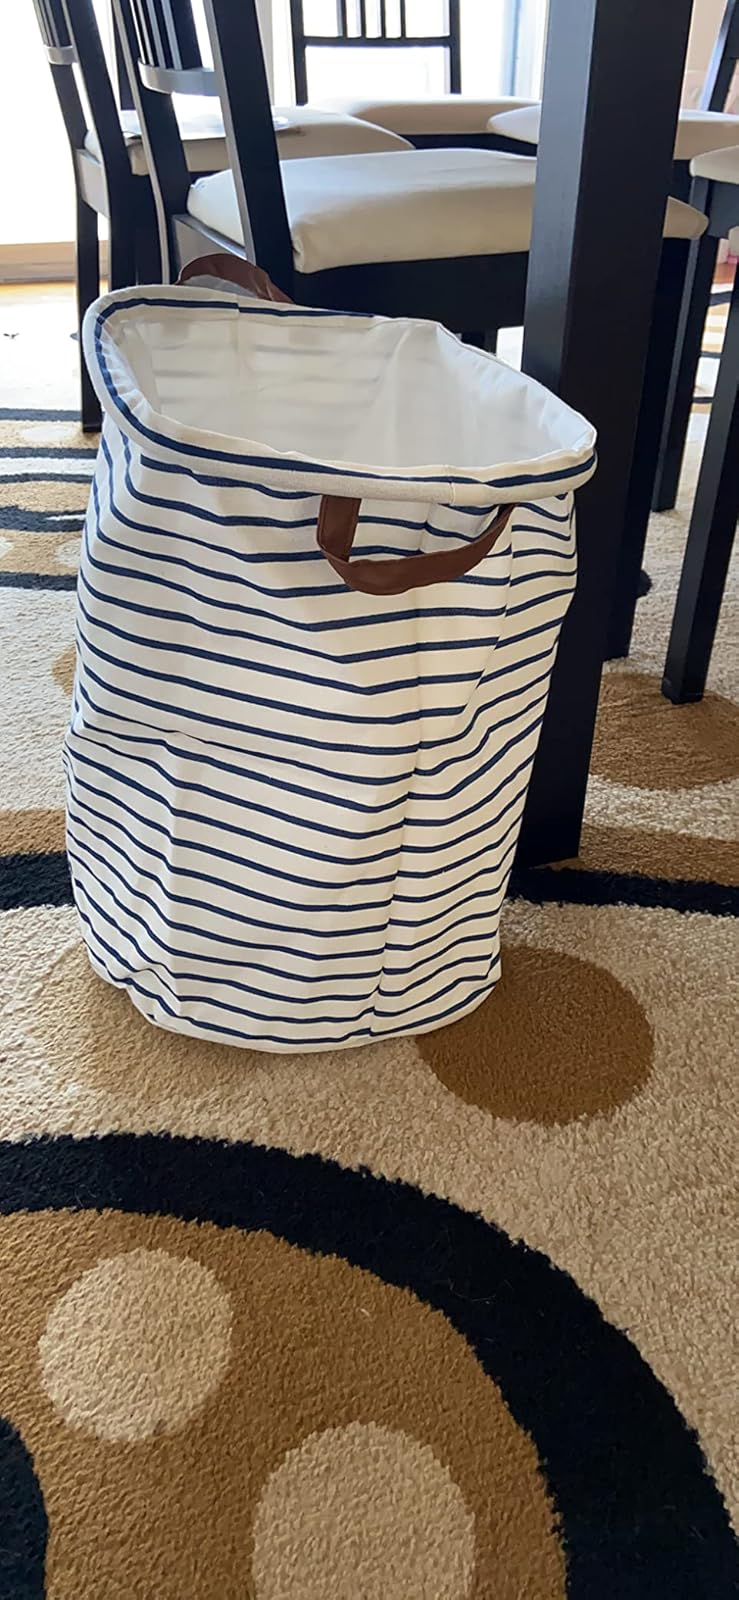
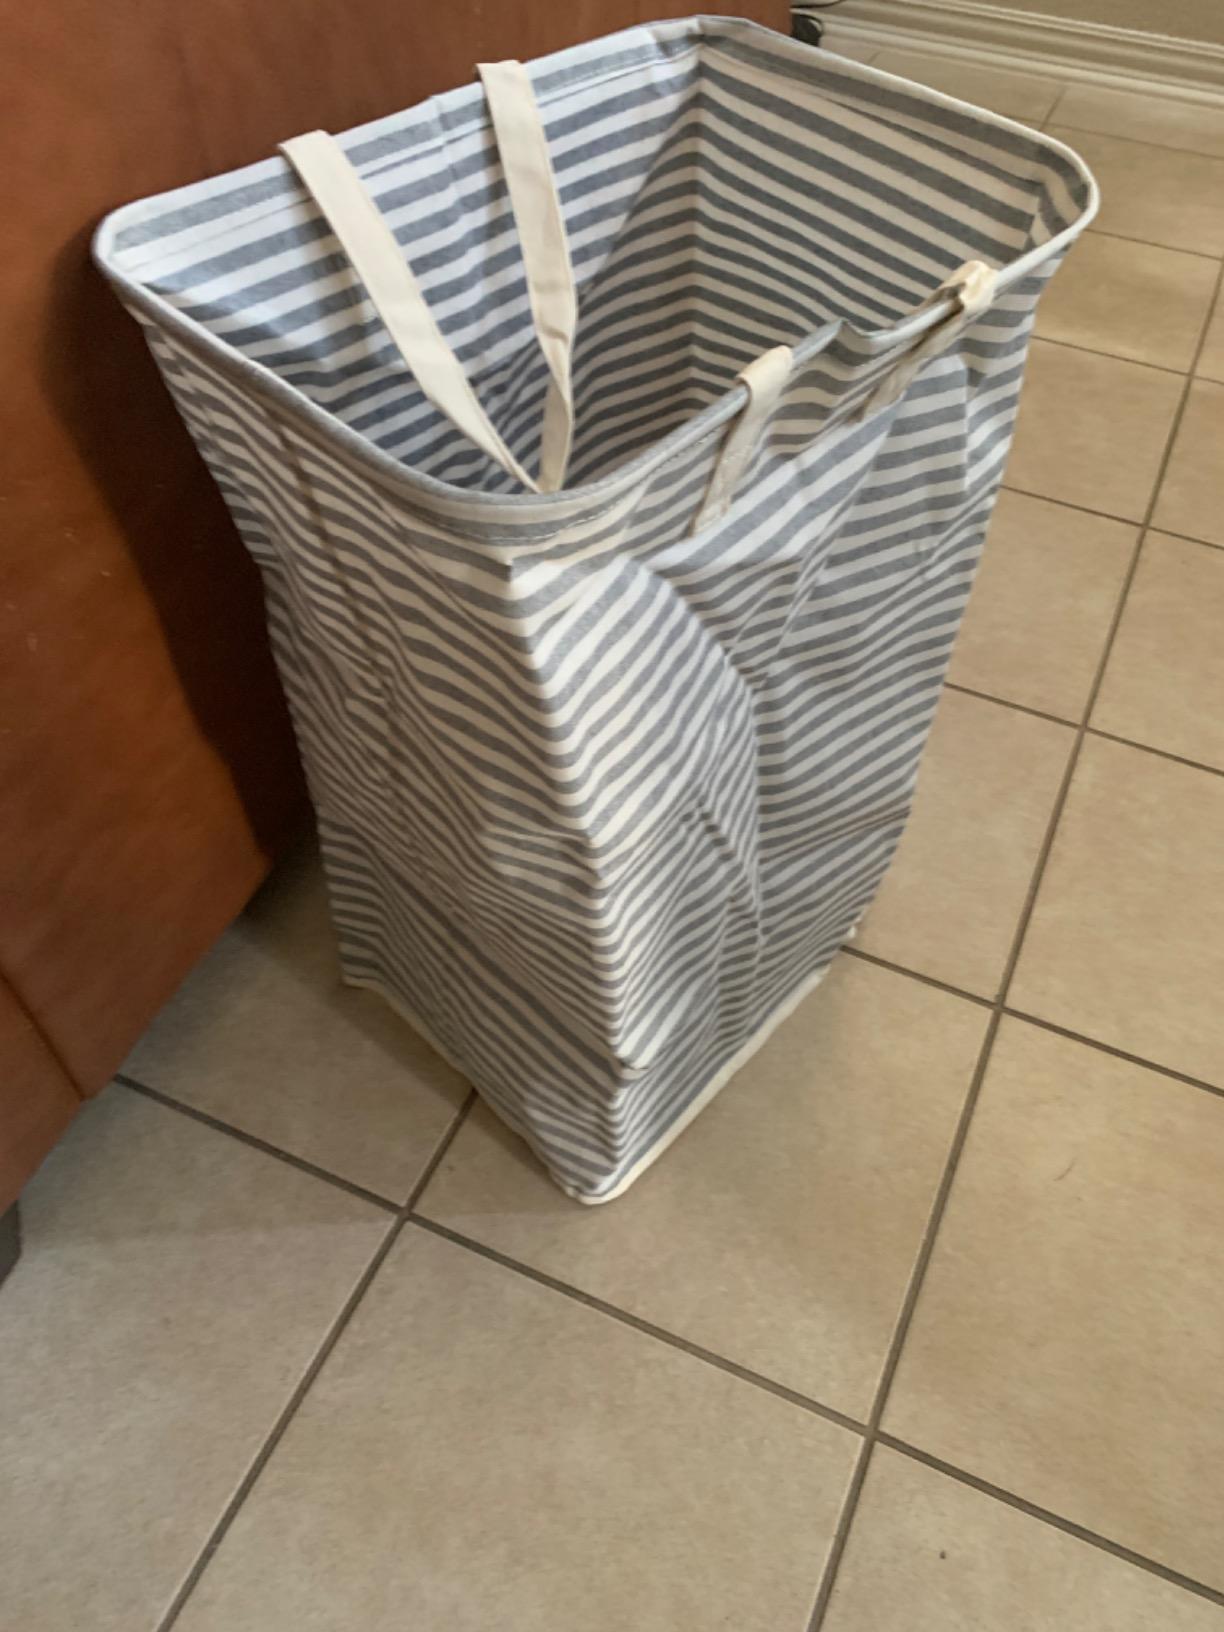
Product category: items_hamper
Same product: no